Future Imagery Architecture

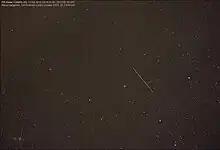
USA-215, believed to be the first operational payload resulting from the FIA program, crosses Cassiopeia

Future Imagery Architecture (FIA) was a program awarded to Boeing to design a new generation of optical and radar imaging US reconnaissance satellites for the National Reconnaissance Office (NRO). In 2005 NRO director Donald Kerr recommended the project's termination, and the optical component of the program was finally cancelled in September 2005 by Director of National Intelligence John Negroponte. FIA has been called by "The New York Times" "perhaps the most spectacular and expensive failure in the 50-year history of American spy satellite projects." Despite the optical component's cancellation, the radar component, known as Topaz, has continued, with four satellites in orbit .